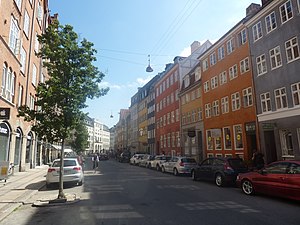
Gammel Mønt
Gammel Mønt med de fredede bygninger til højre.
Gammel Mønt er en gade i Indre By i København.